Panteghini

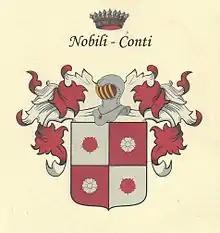
un écu écartelé d'argent et de gueules avec quatre roses sur les quartiers de l'un en l'autre

The coat of arms The house of Bettoni of Venice, already allied to the family of Ostia Fè in 1852, is a quartered shield of silver and red with four roses neighborhoods one by the other, (two silver roses and two red roses.